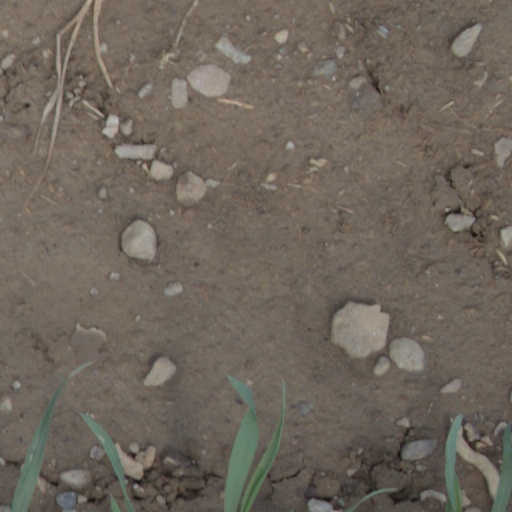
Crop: wheat